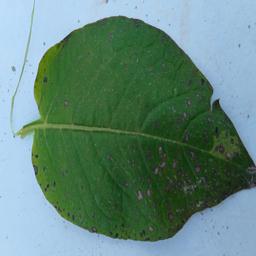
Etiqueta: Tizon_Temprano